Answer in natural language. Is high-quality precision-crafted baseball bat in front of Window? Choose between the following options: no or yes
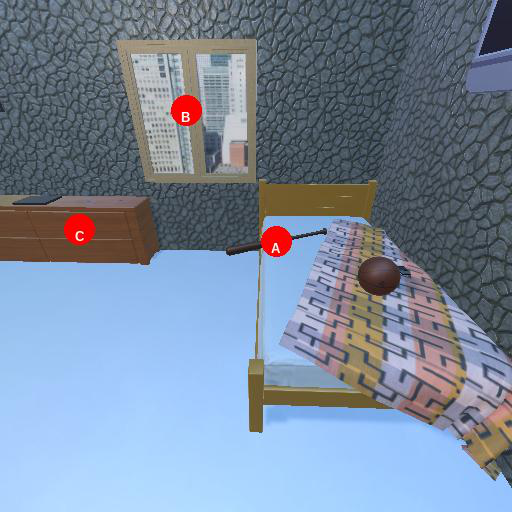
<answer>yes</answer>